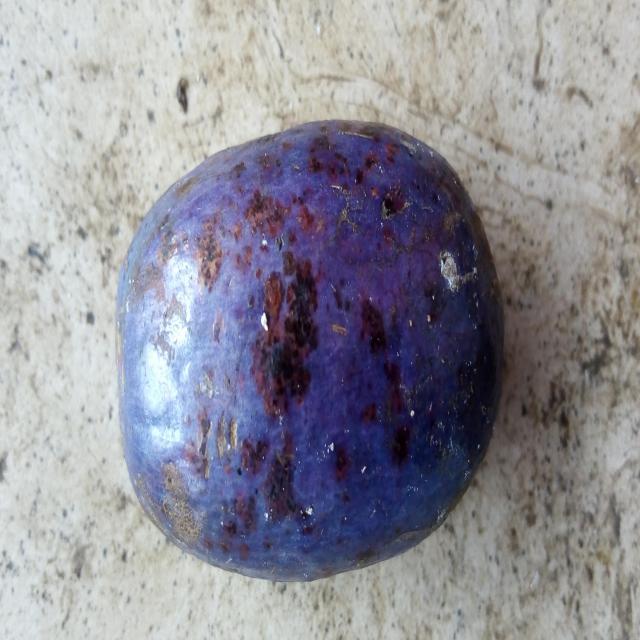
Plum grade: unaffected